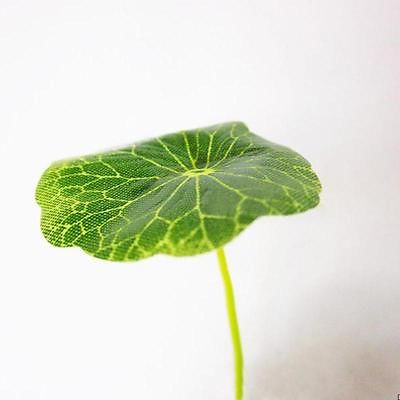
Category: lamp